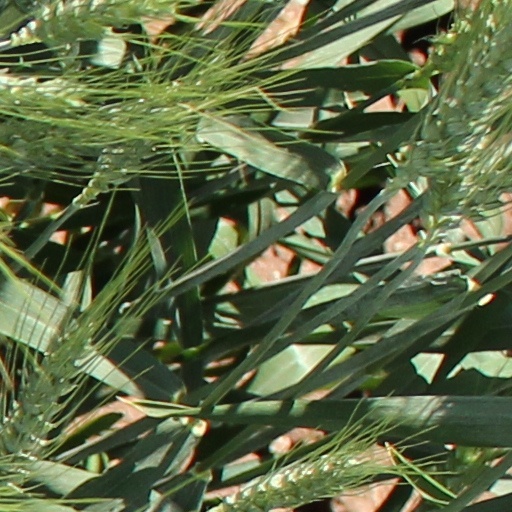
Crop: wheat